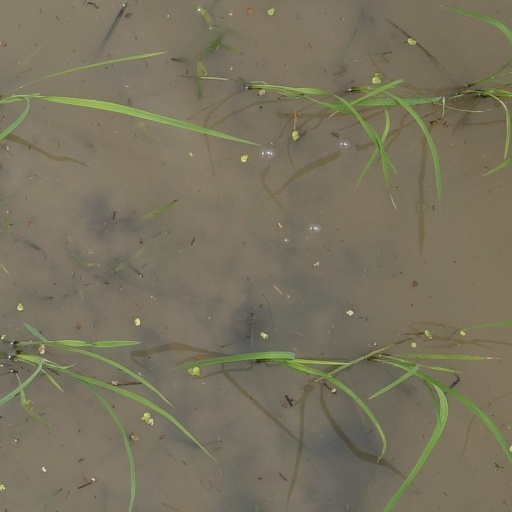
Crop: rice